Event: Nepal Earthquake
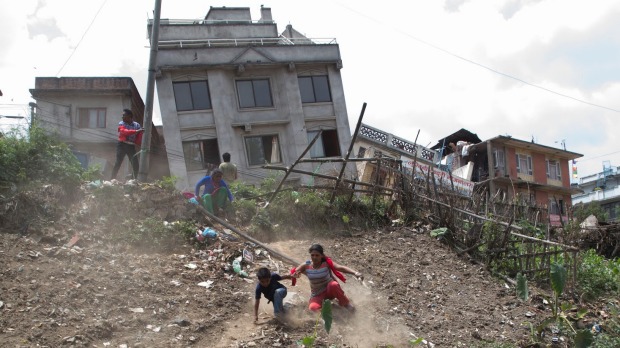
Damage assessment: damage